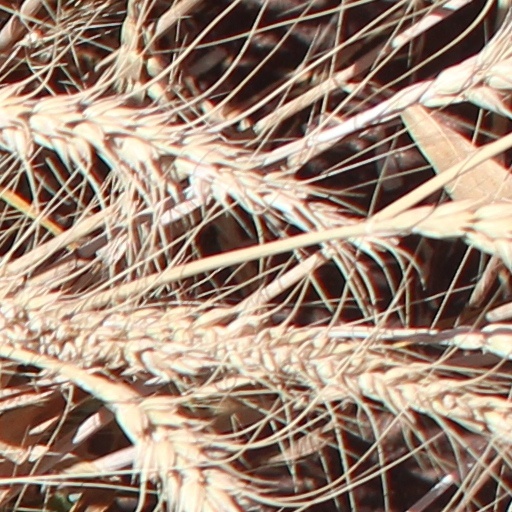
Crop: wheat